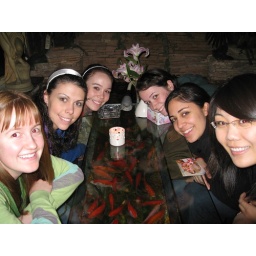
Some friends and I went to a restaurant where there were live fish in our table :)